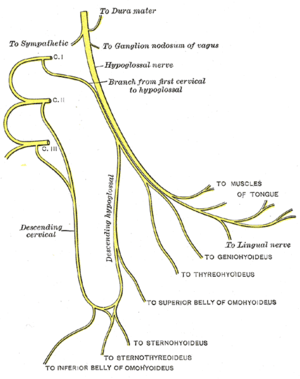
L'anse cervicale, en anatomie, est un nerf du cou formant une anastomose entre le nerf hypoglosse et le plexus cervical. Elle permet l'innervation de muscles intervenant dans la phonation.